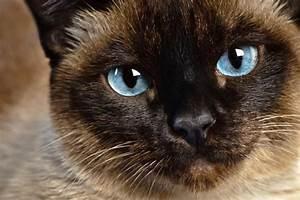
cat